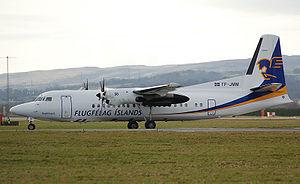
Liste des compagnies aériennes islandaises
Air Iceland Connect est une compagnie aérienne islandaise dont le siège social est situé à l'aéroport de Reykjavik. Elle exploite des services réguliers vers des destinations nationales, le Groenland, les Îles Féroé et le Royaume-Uni. C'est une filiale d'Icelandair Group.